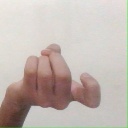
अक्षर: ज